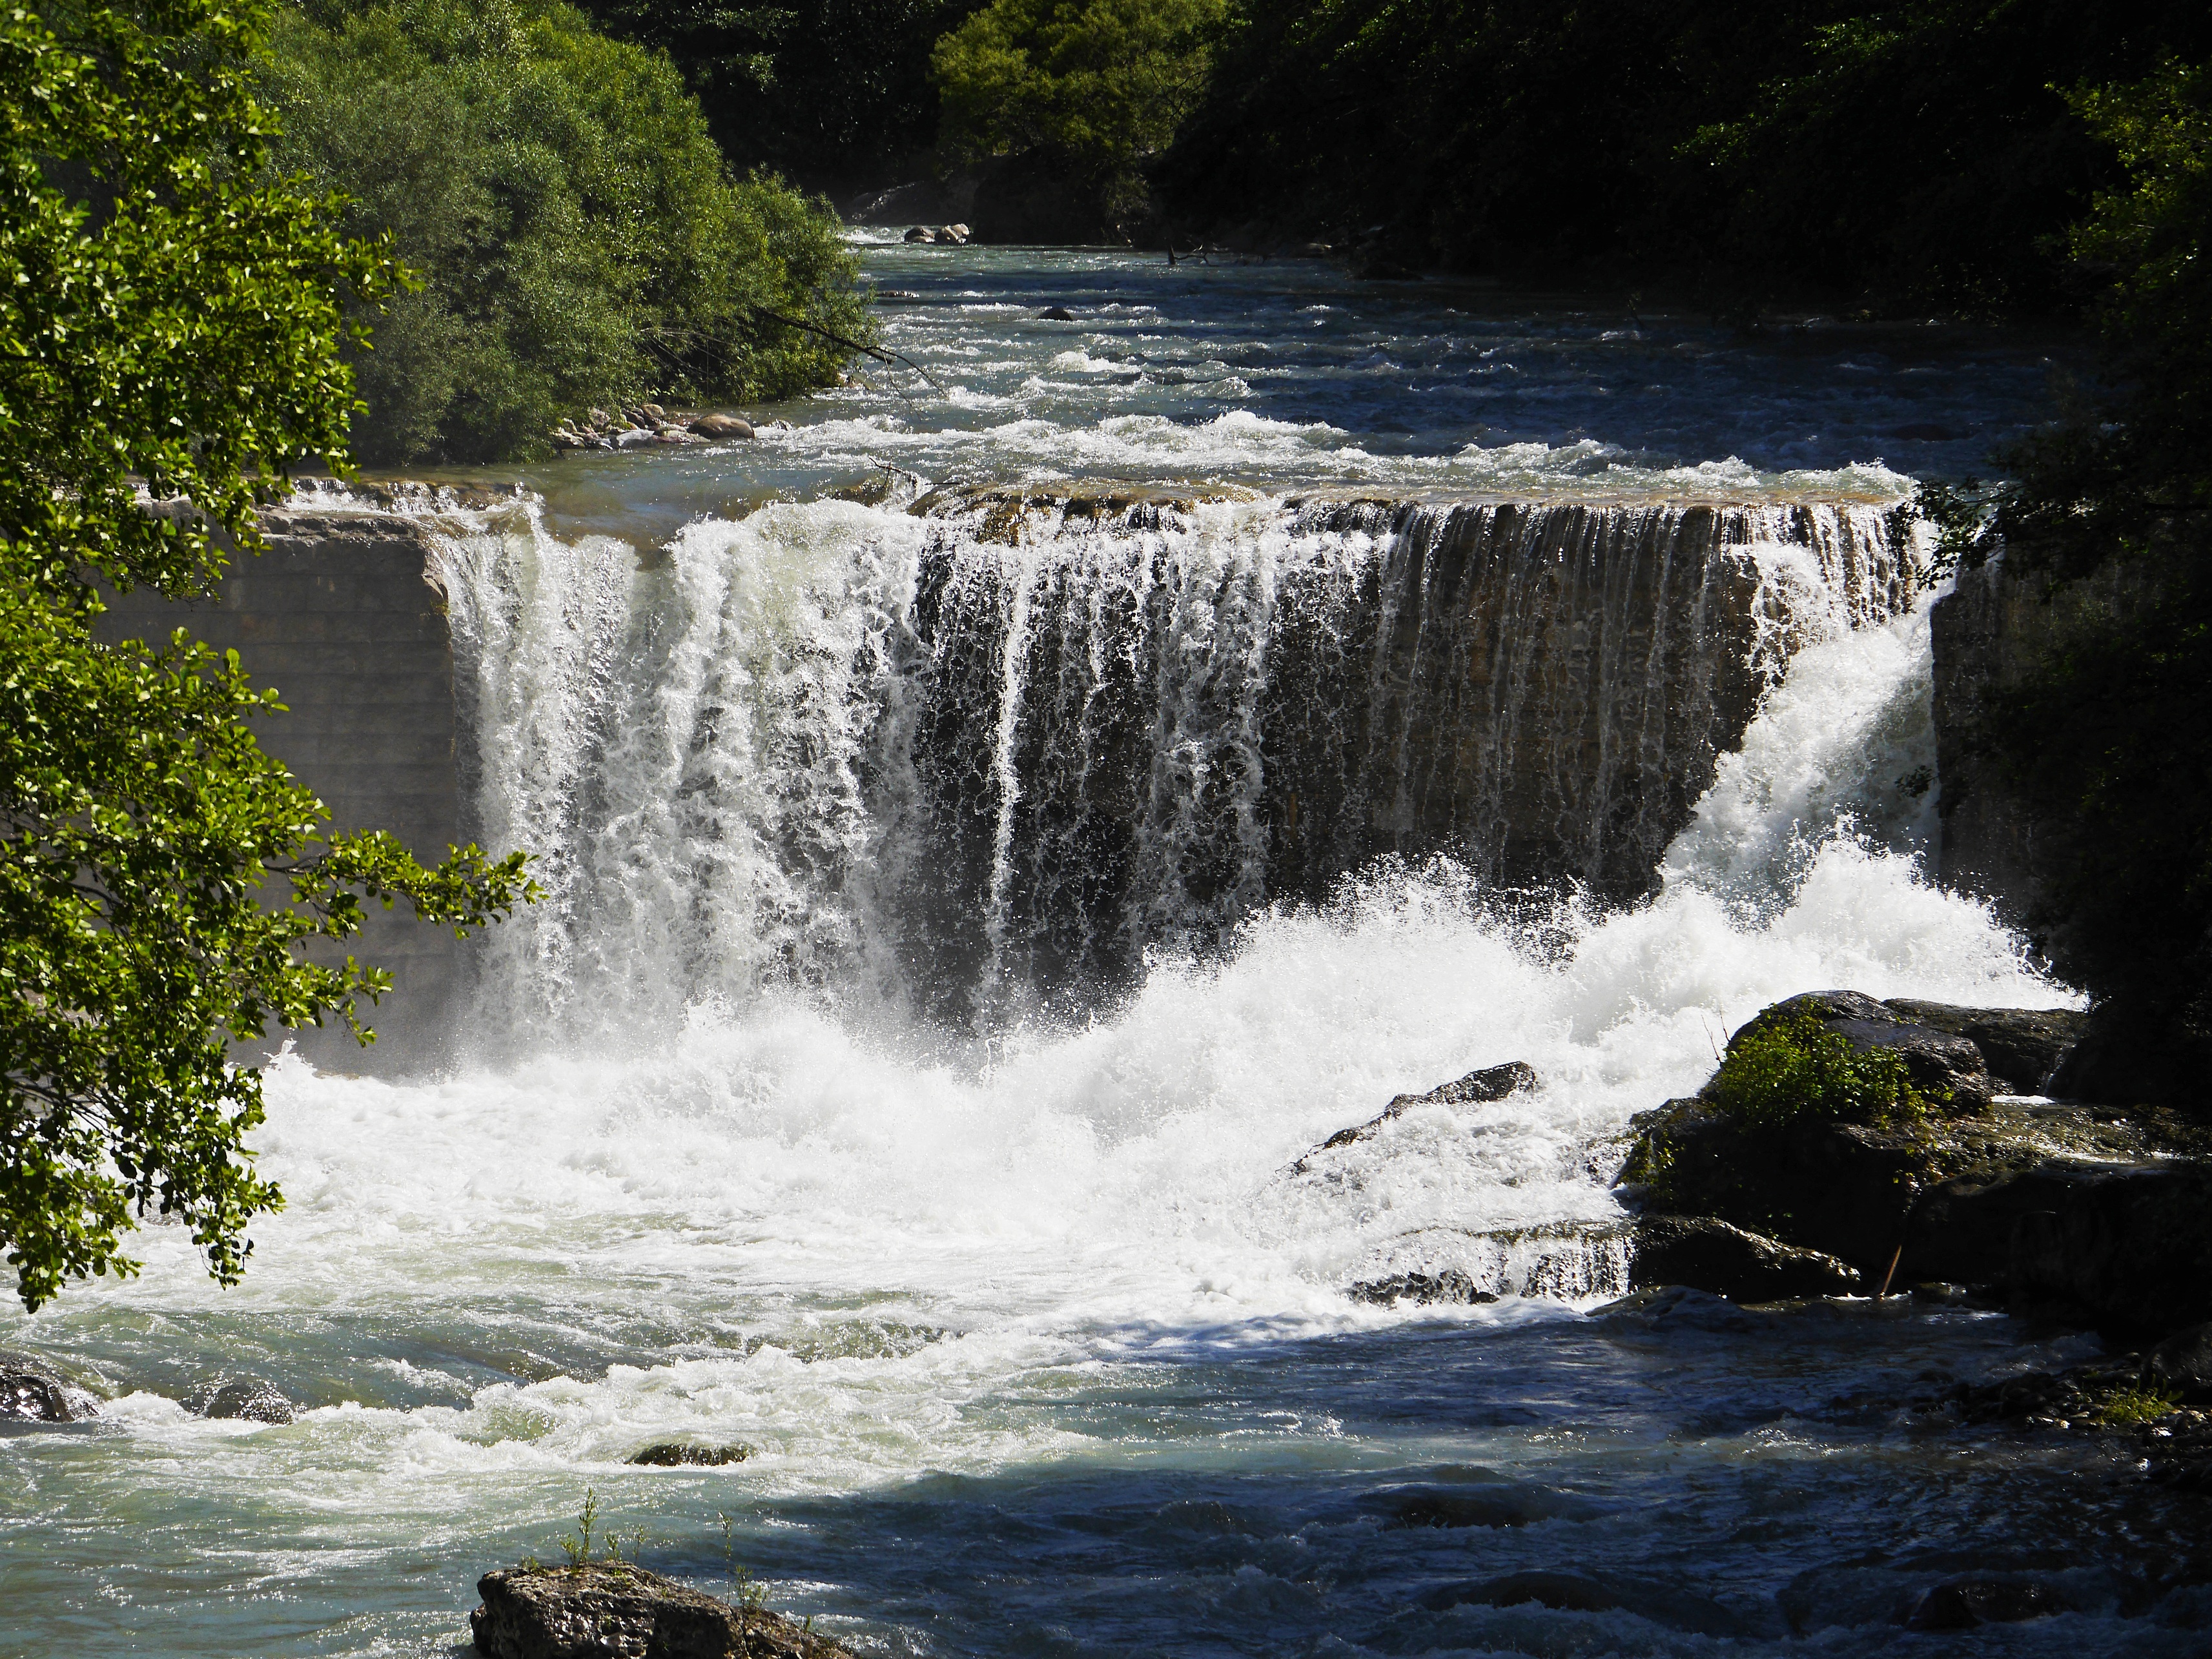
water, nature, rock, waterfall, river, stream, flow, rapid, alpine, body of water, rapids, wasserfall, white water, water feature, watercourse, murmur, water masses, south of france, foaming, mountain river, alpes maritimes, maritime alps, demolition edge, alps river, la v subie